Tryggve Gran

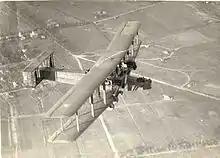
The V-1500 'Atlantic' during its onward flight from New York to Chicago (1919)

On 28 August 1917 Gran was assigned to the newly formed 101 Squadron on the Western Front in France. He was briefly sent to 70 Squadron - apparently a staging post before joining his official unit - arriving there on 1 September 1917. A few days later he was with 101 Squadron, flying Royal Aircraft Factory F.E.2b/d night fighters. The squadron was stationed at Clairmarais aerodrome (a satellite airfield for RFC Saint-Omer) from 31 August 1917 to 2 February 1918. The CO was Major the Hon. Laurence Twisleton-Wykeham-Fiennes, the second son of 18th Baron Saye and Sele.